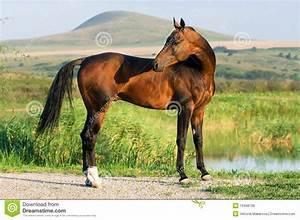
horse